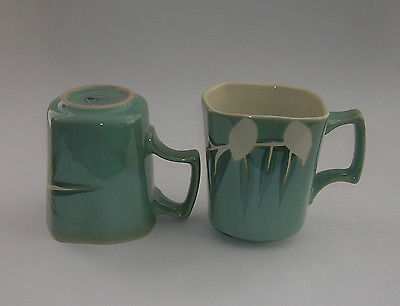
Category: mug